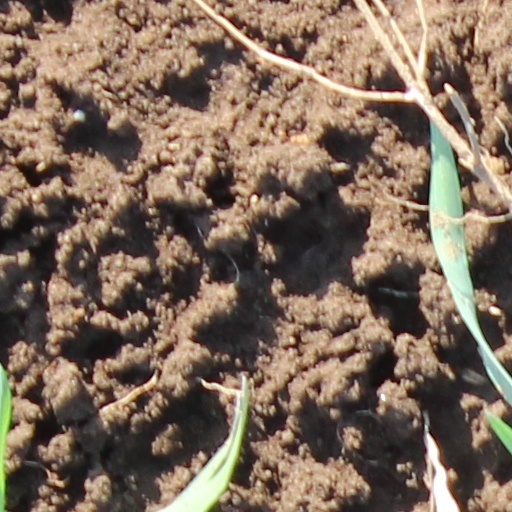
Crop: wheat